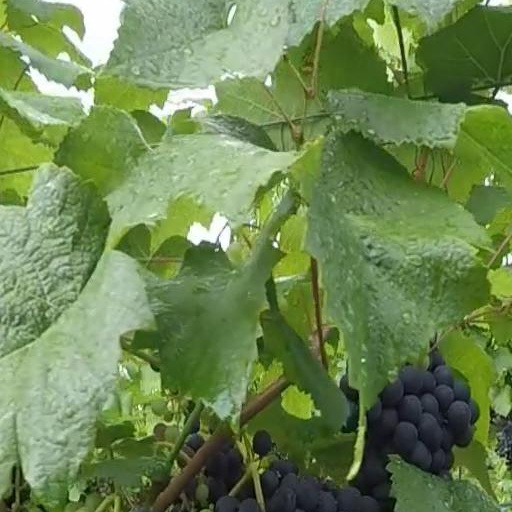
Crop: grape